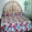
Label: bed